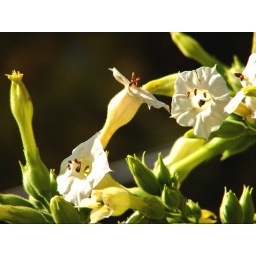
These are the flowers of the tabacco plant that just happened to grow in my yard.